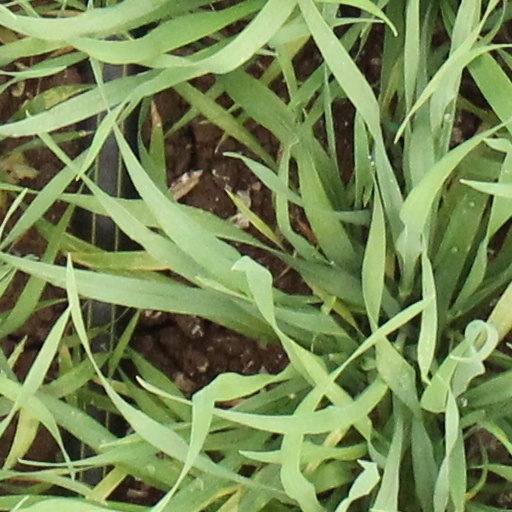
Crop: wheat